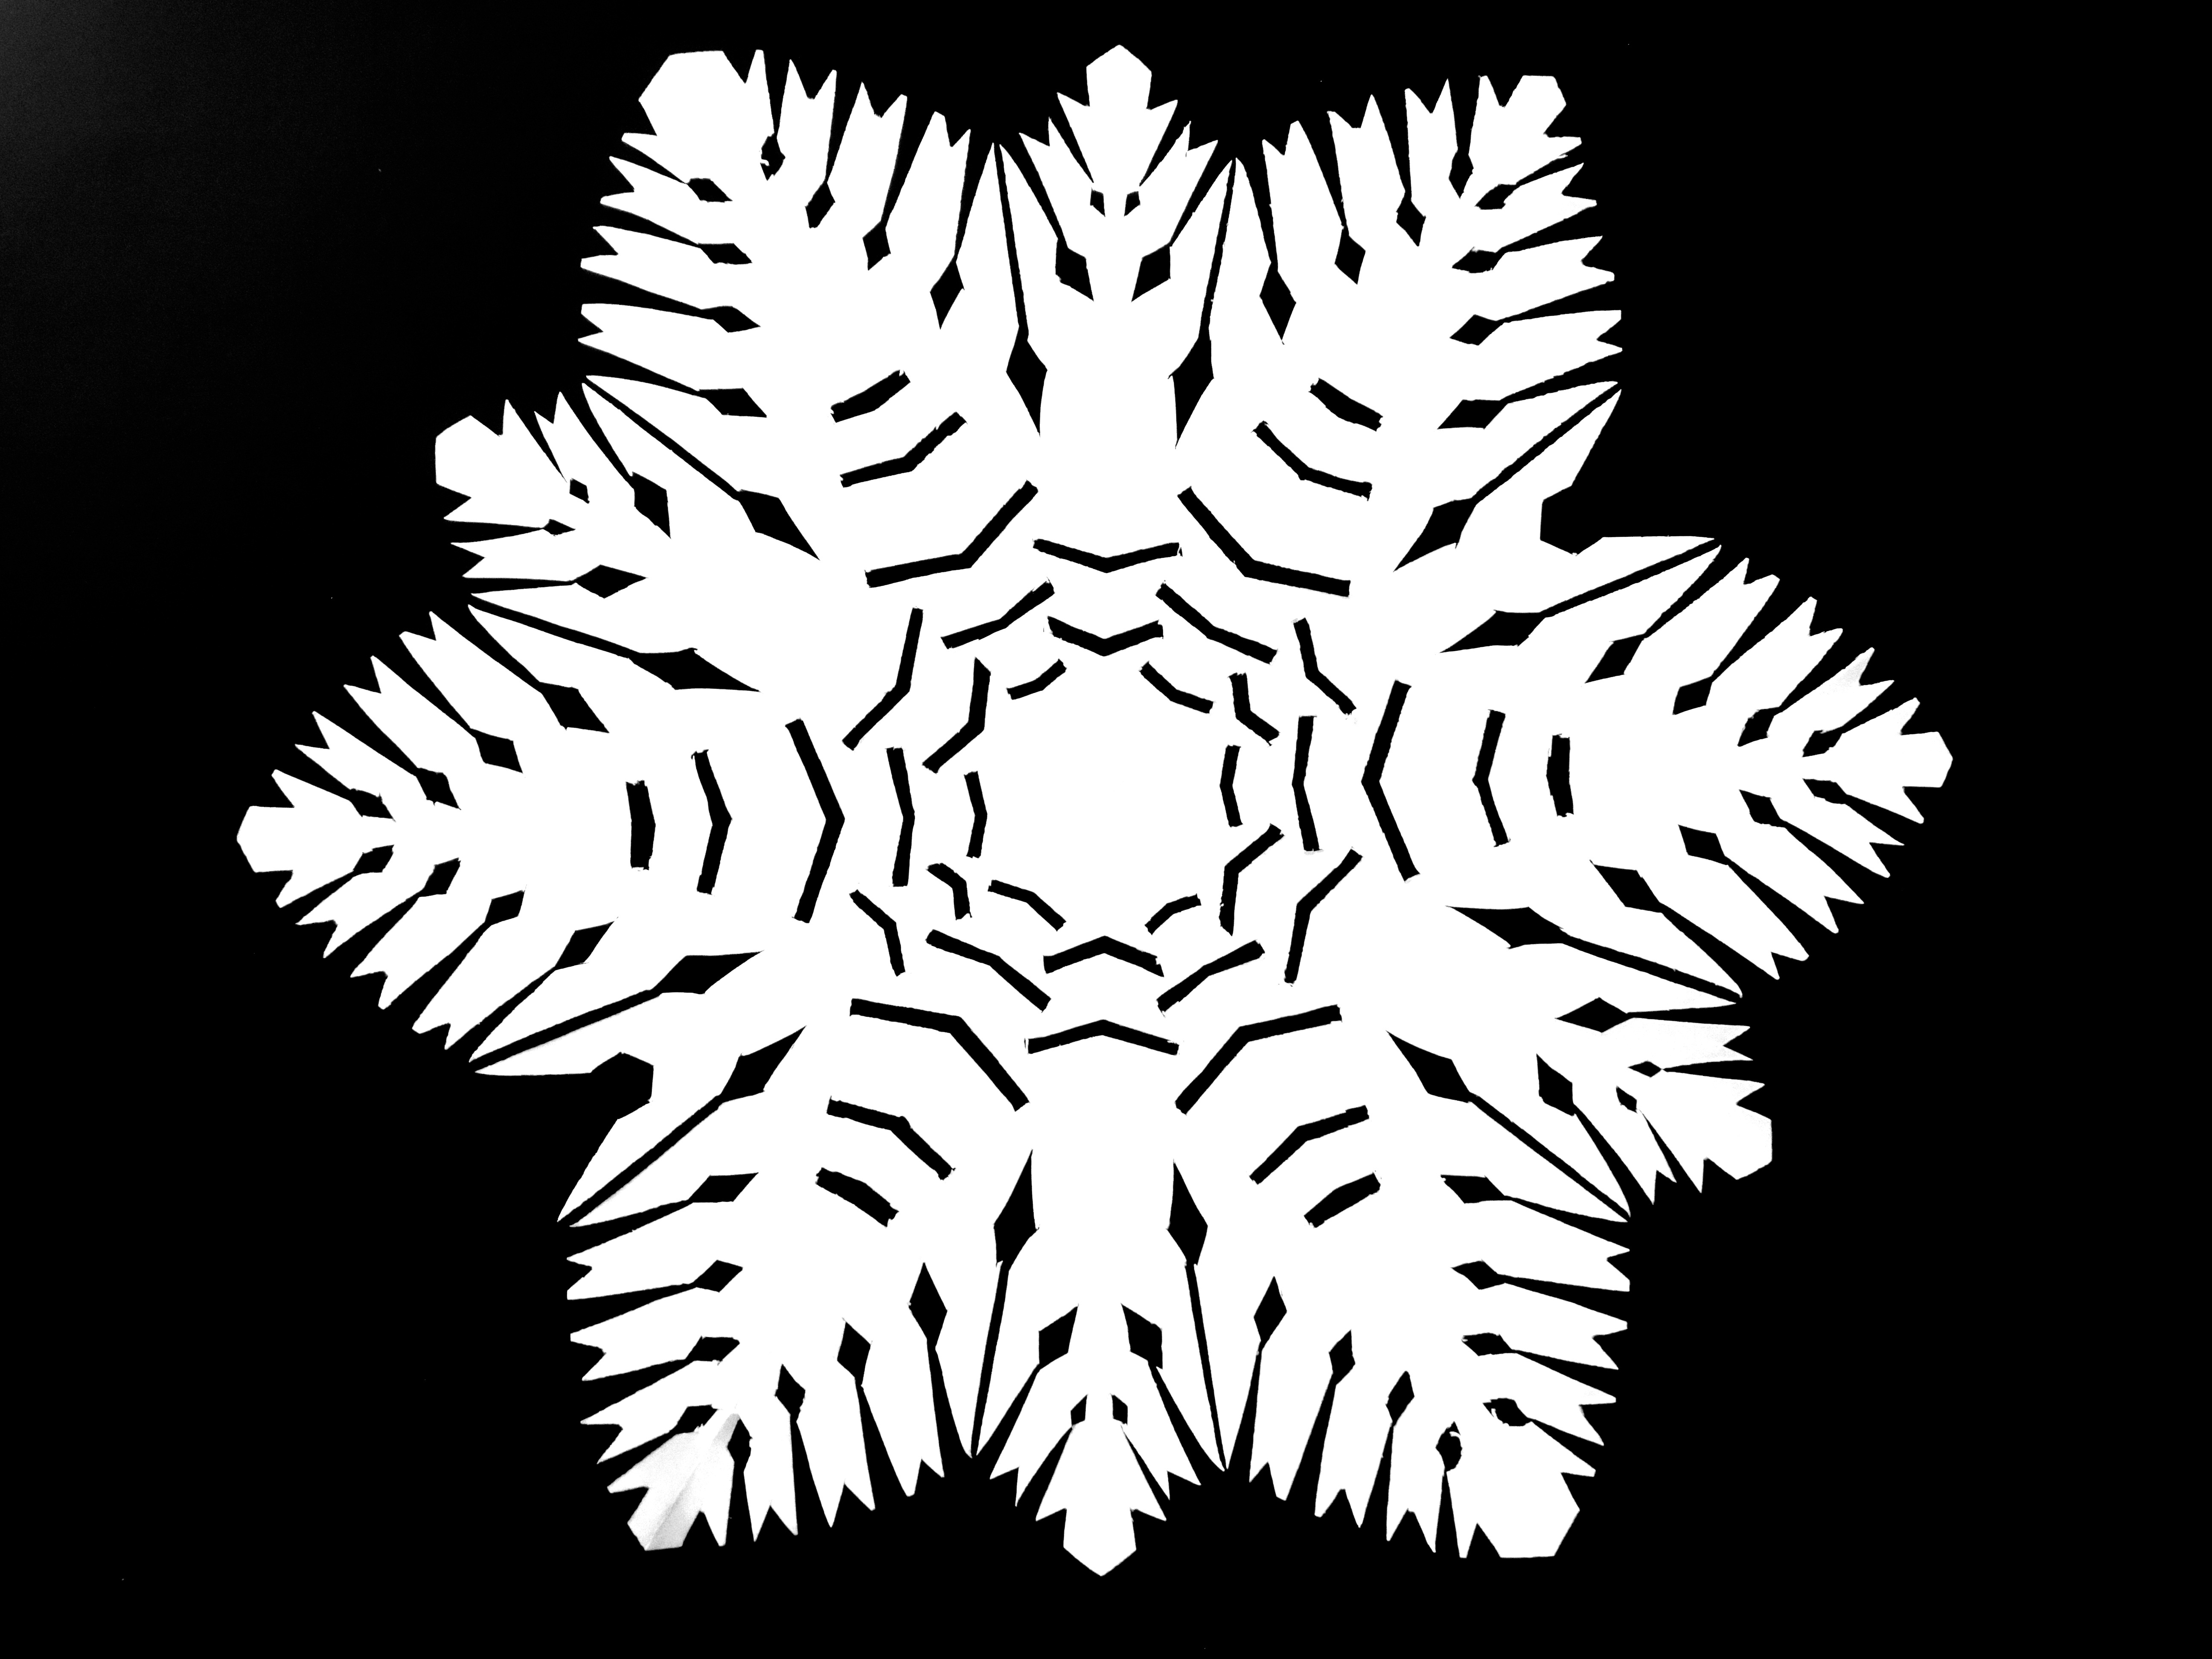
branch, silhouette, wing, black and white, pattern, line, monochrome, snowflake, font, drawing, illustration, symmetry, monochrome photography, paper cut